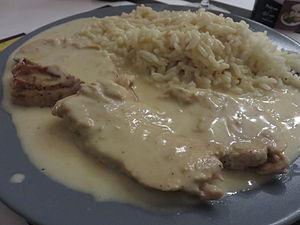
Poulet à la cancoillotte
Le mariage vin et cuisine remonte à l'Antiquité. Il va traverser le Moyen Âge, s'enrichir à la Renaissance et devenir un véritable classique de nos jours. On doit distinguer dans cette alliance la cuisine du vin et la cuisine au vin qui ont été et restent les deux façons d'utiliser les apports qualitatifs du vin en gastronomie.
Le poulet à la cancoillotte est une variante traditionnelle de recette de cuisine à base de poulet, de la cuisine franc-comtoise, agrémentée à la cancoillotte.